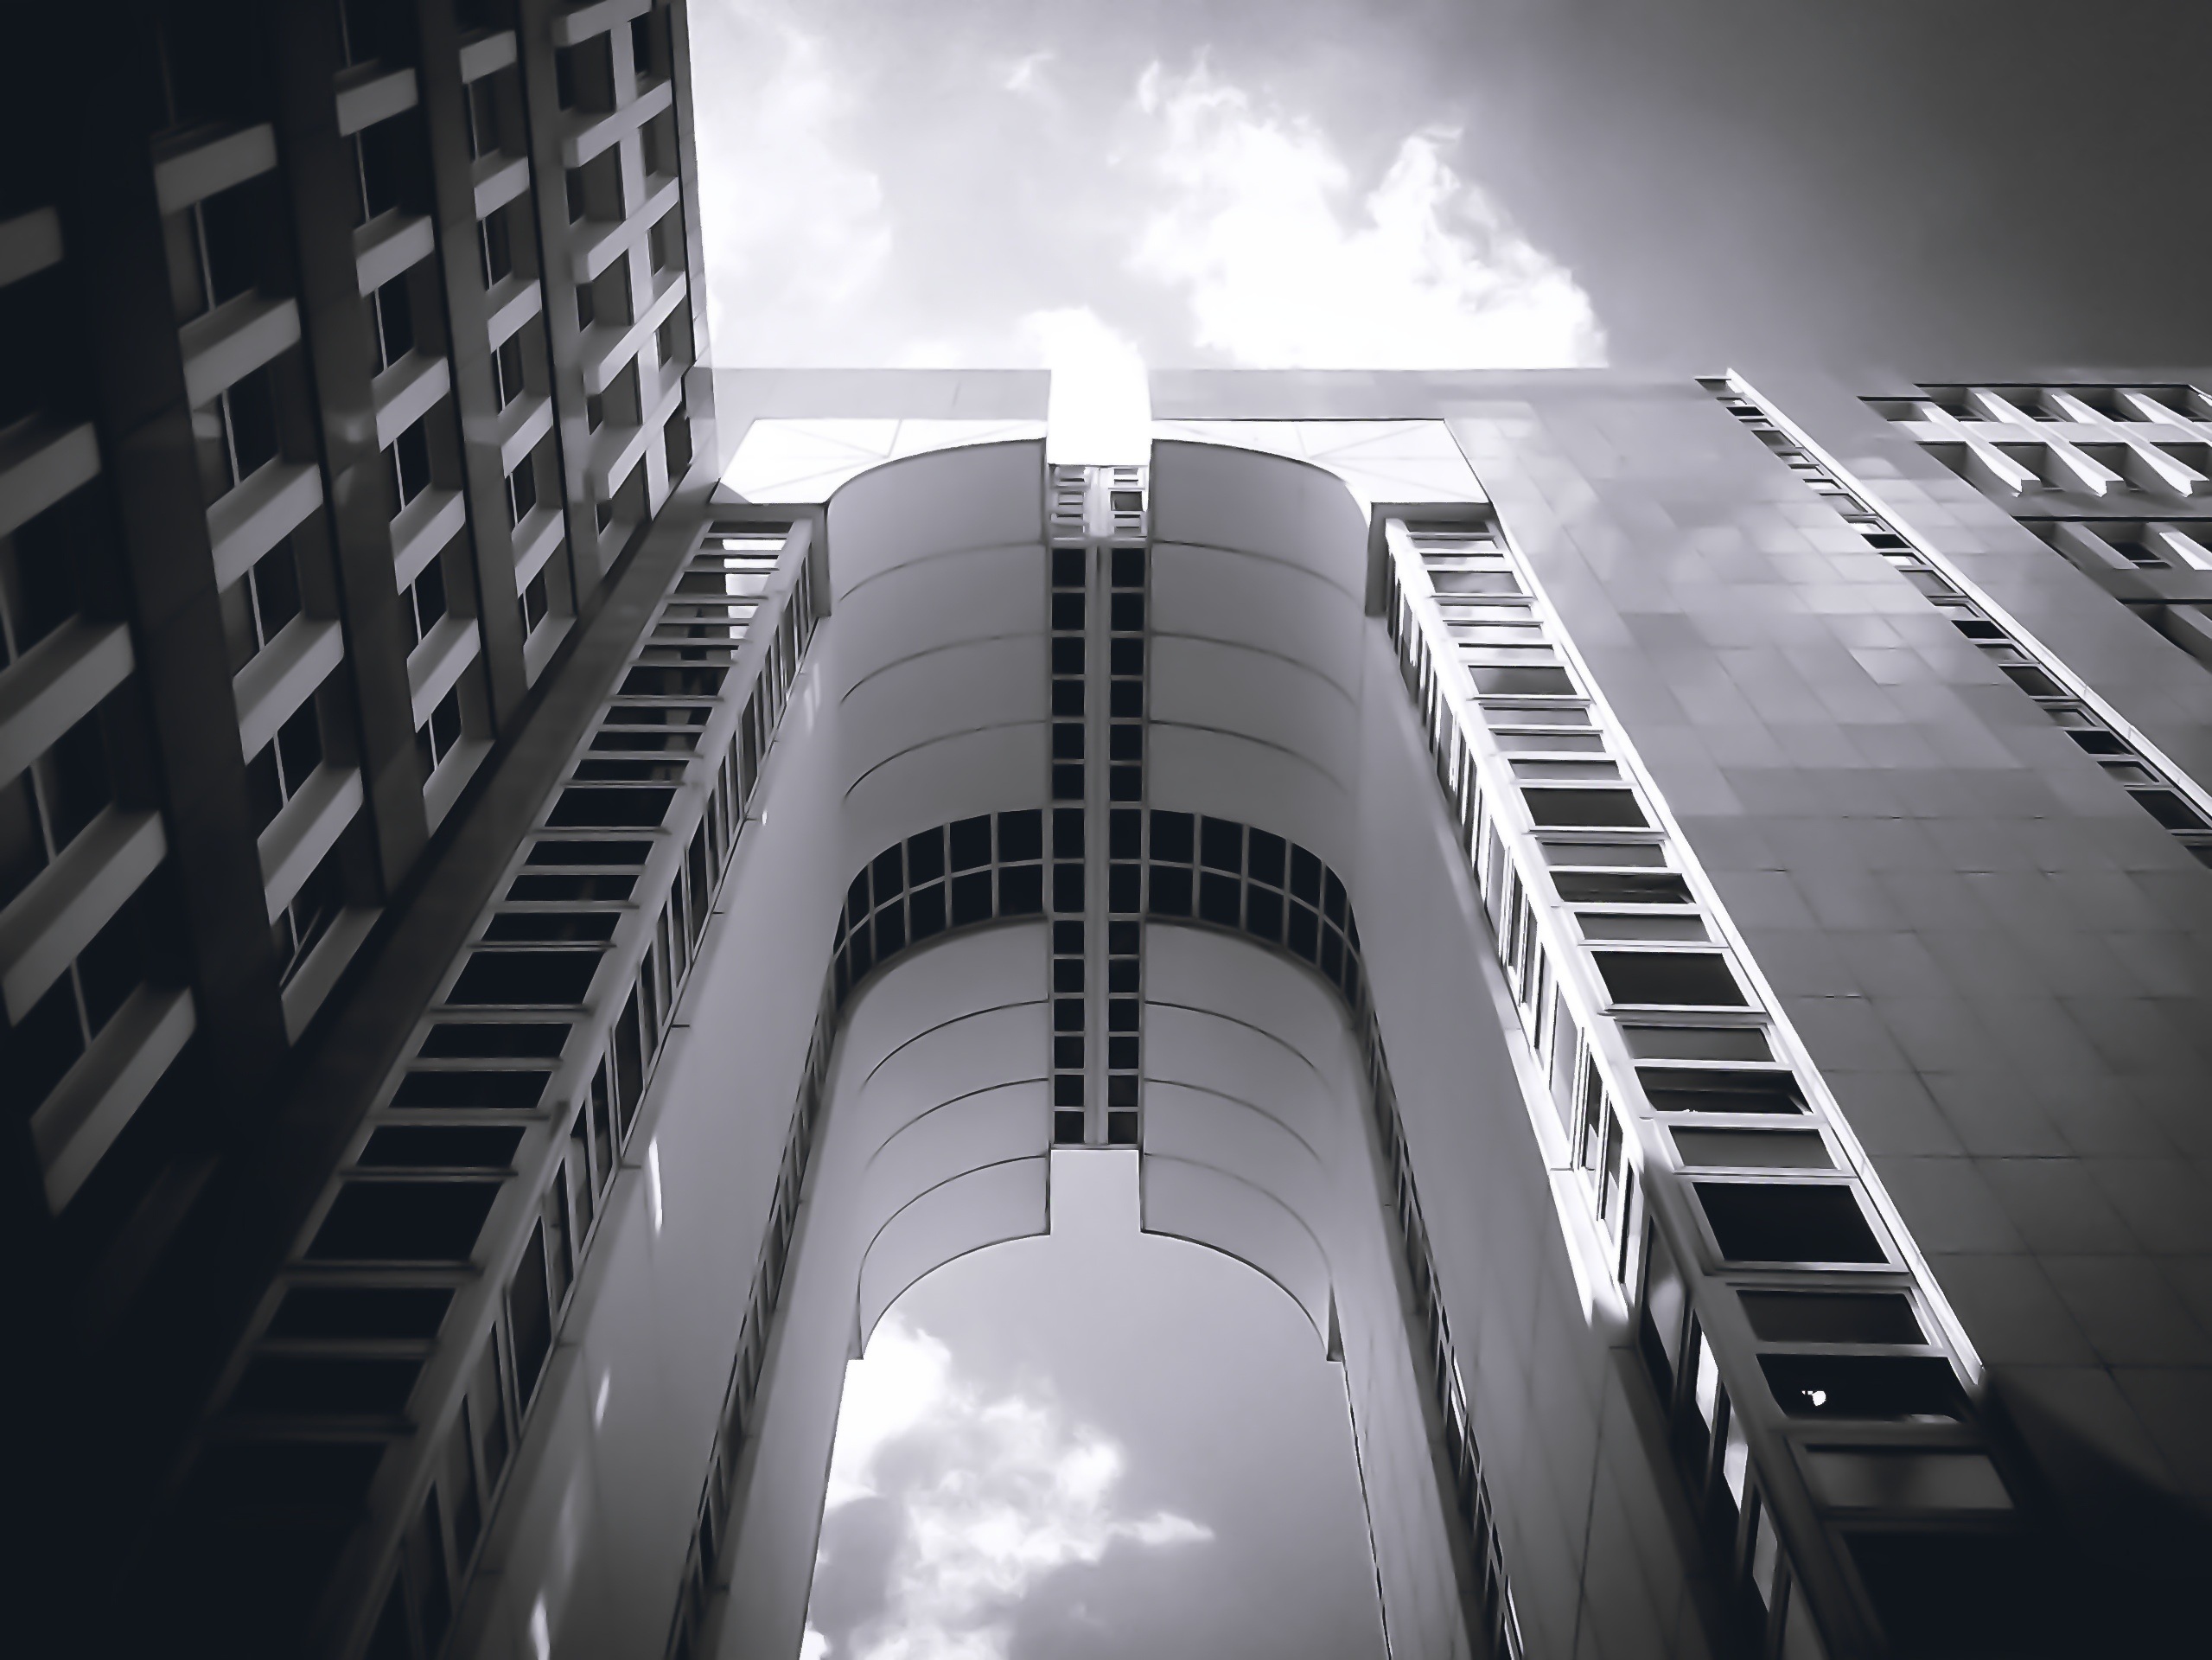
light, abstract, black and white, architecture, building, skyscraper, cityscape, arch, reflection, landmark, facade, monochrome, modern, office building, tower block, public transport, symmetry, shape, metropolis, low angle shot, monochrome photography, metropolitan area